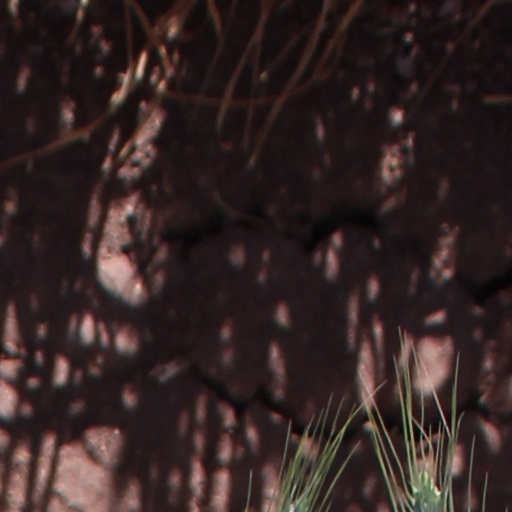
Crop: wheat